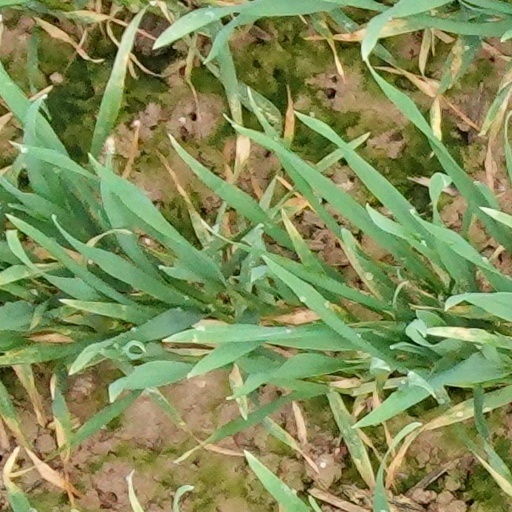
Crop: wheat